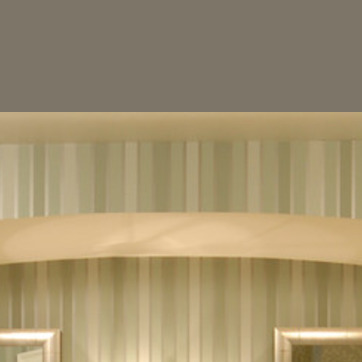
Material: wallpaper